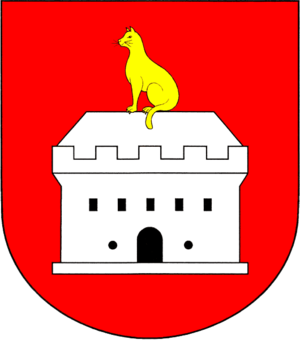
Choťánky est une commune du district de Nymburk, dans la région de Bohême-Centrale, en République tchèque. Sa population s'élevait à 448 habitants en 2020.